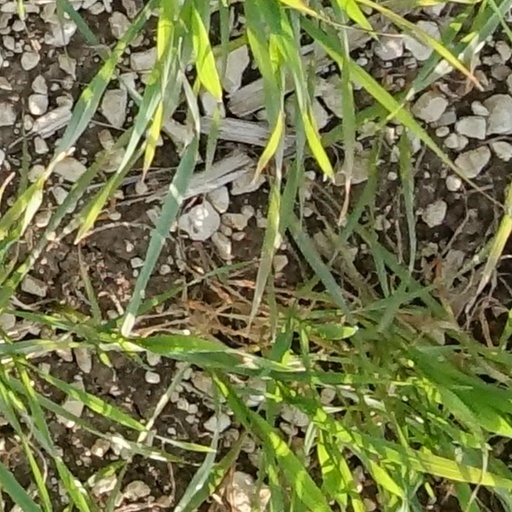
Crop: wheat